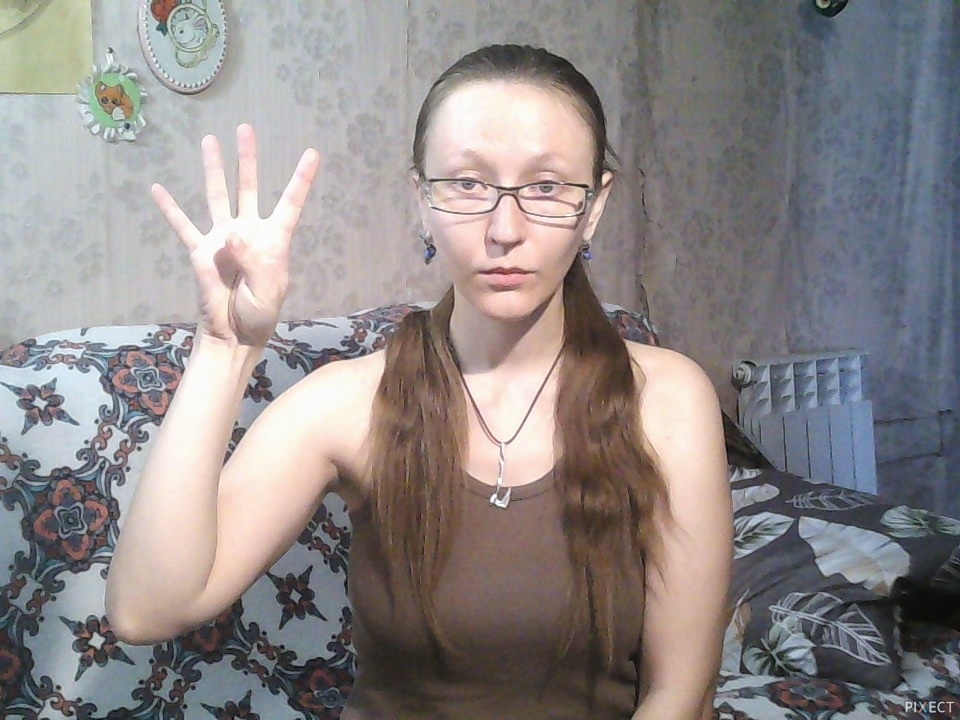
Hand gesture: four